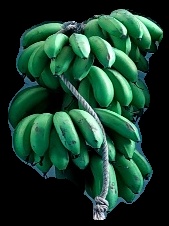
Variety: rasbale
Grade: grade2